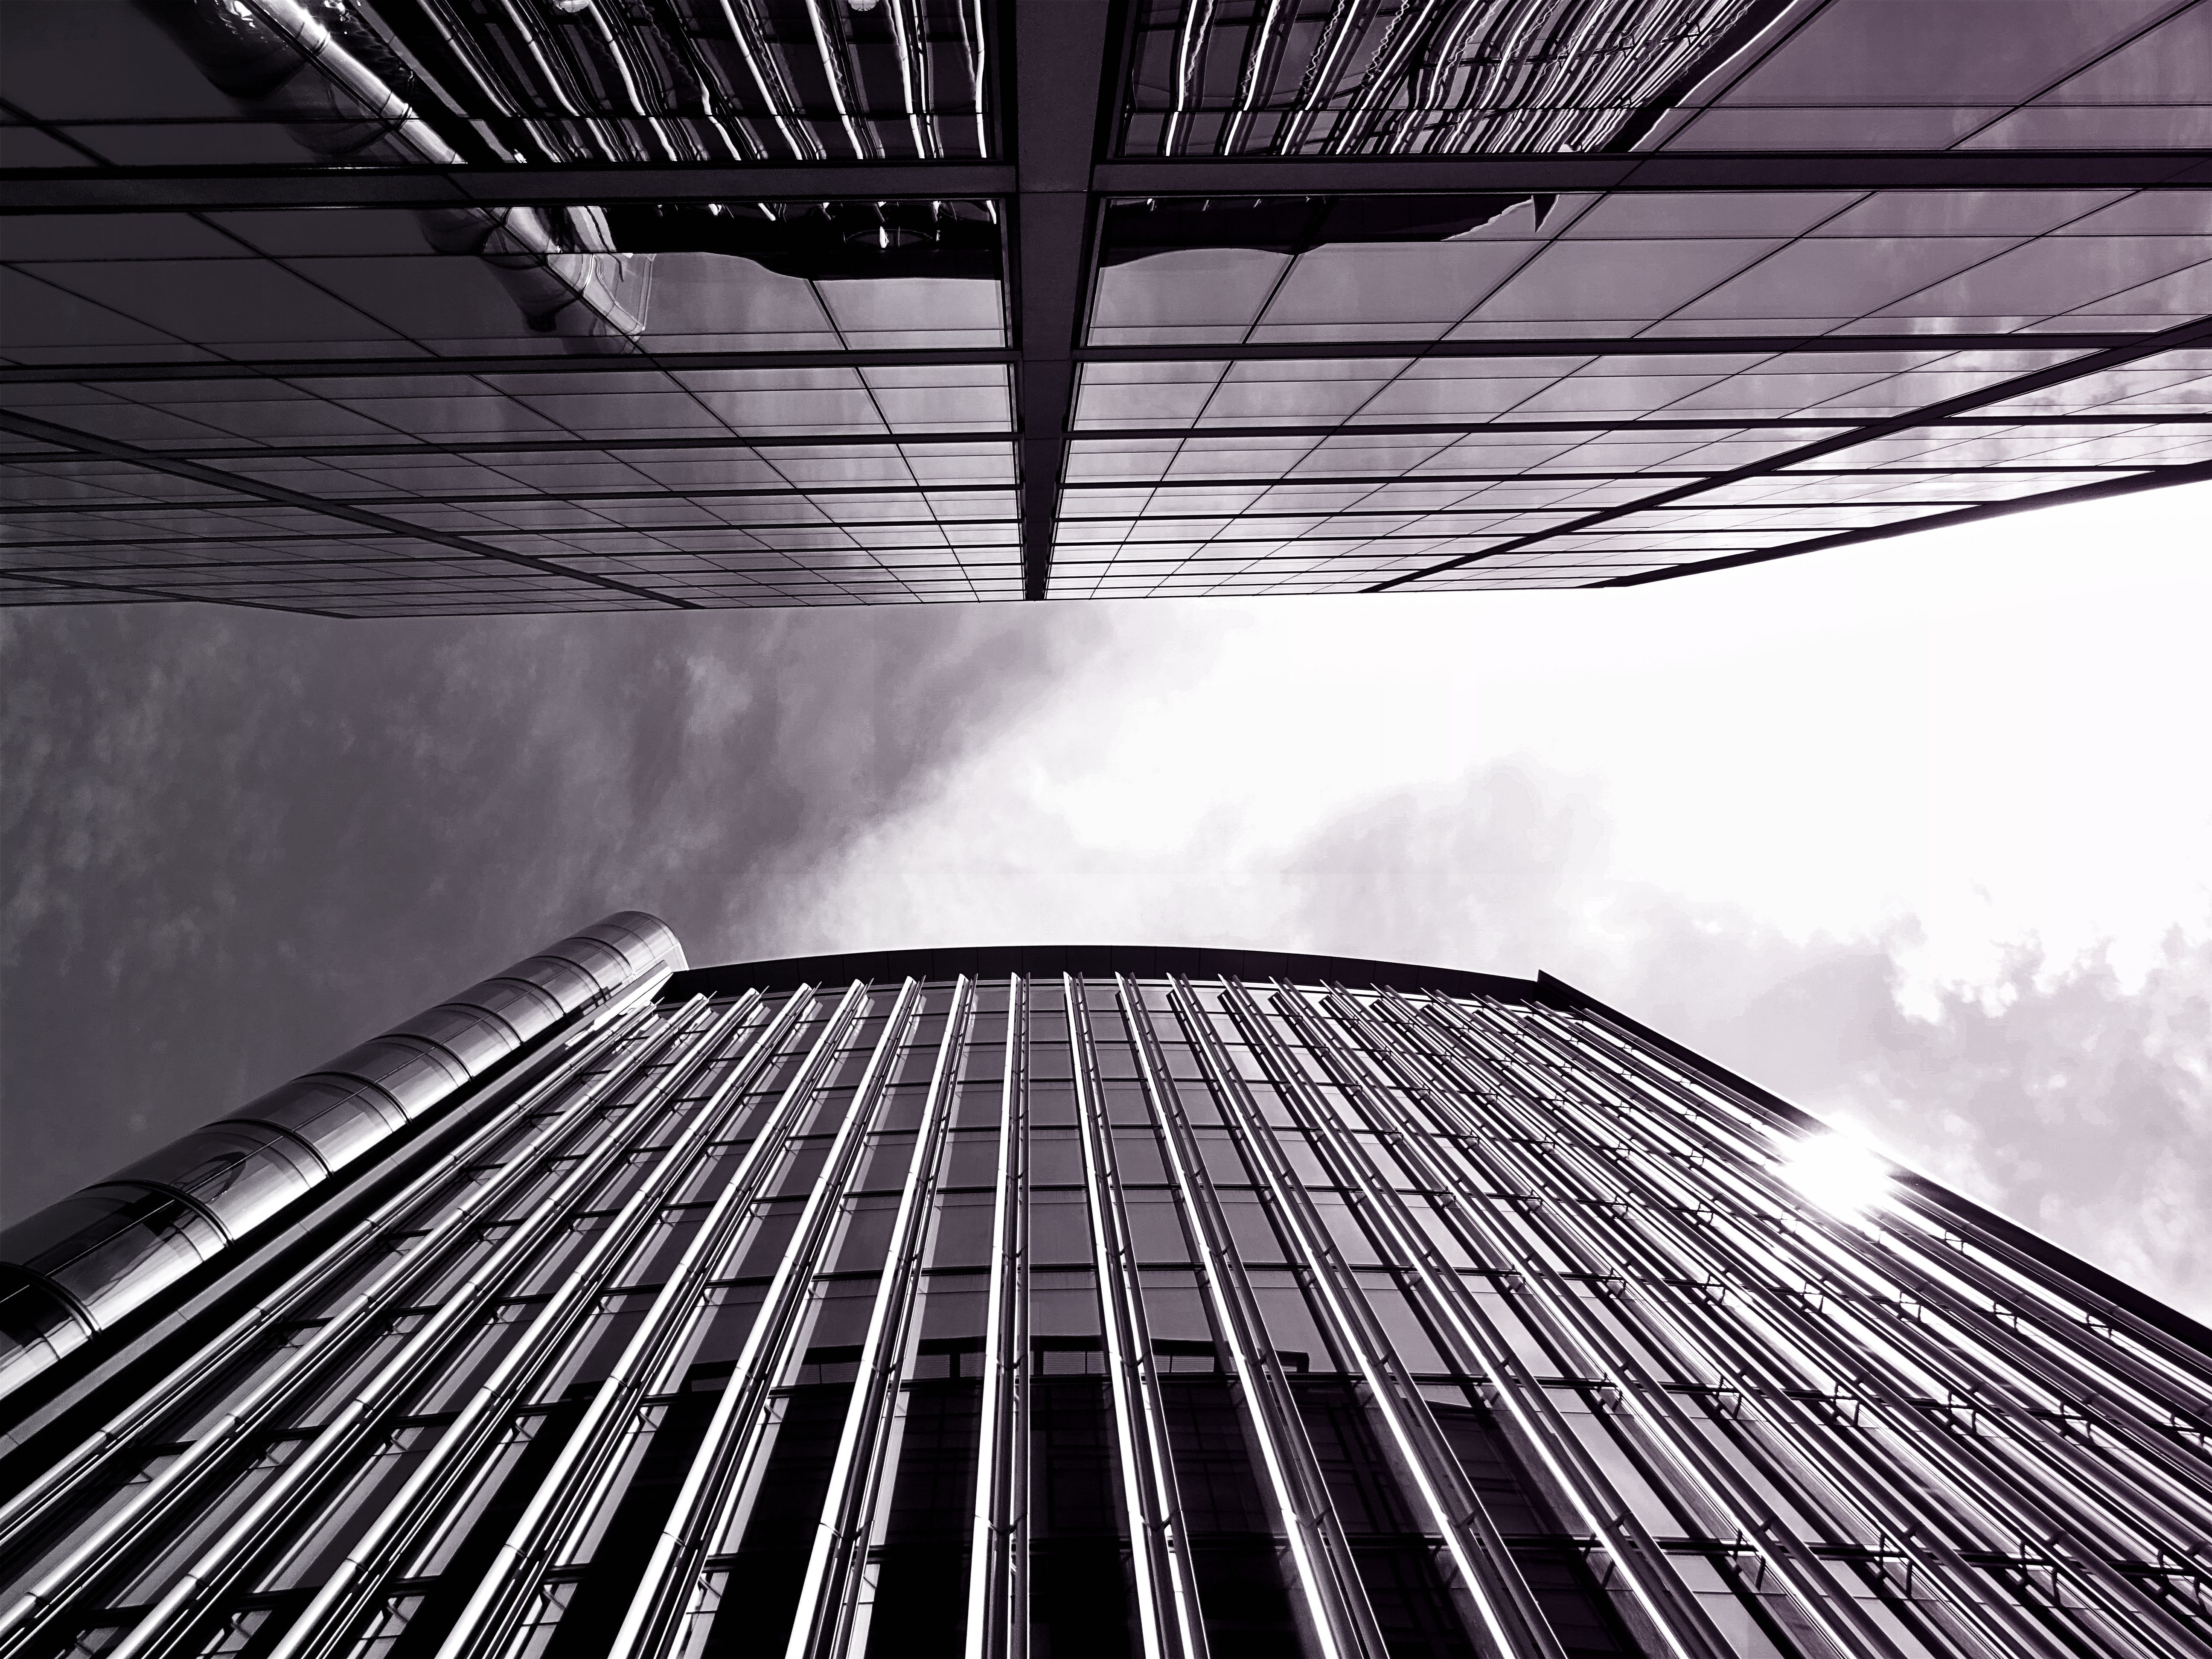
architecture, black and white, monochrome, sky, line, monochrome photography, daytime, symmetry, design, metal, steel, photography, cloud, building, skyscraper, daylighting, pattern, stock photography, style, roof, ceiling